Dumpster

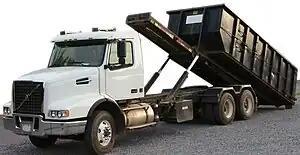
Roll-off container

The word "dumpster", first used commercially in 1936, came from the Dempster-Dumpster system of mechanically loading the contents of standardized containers onto garbage trucks, which was patented by Dempster Brothers in 1935. The containers were called "Dumpsters", a blending of the company's name with the word "dump". The Dempster Dumpmaster, which became the first successful front-loading garbage truck that used this system, popularized the word.